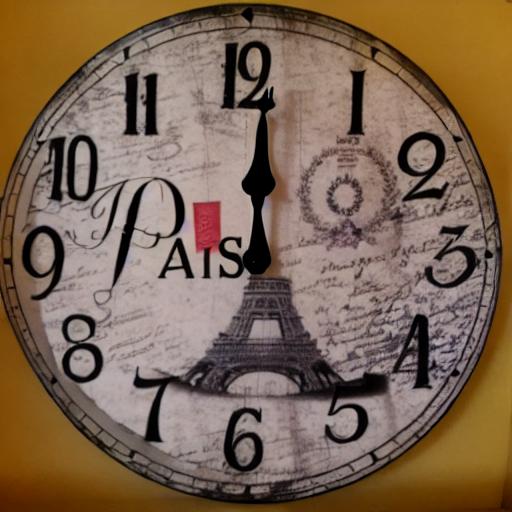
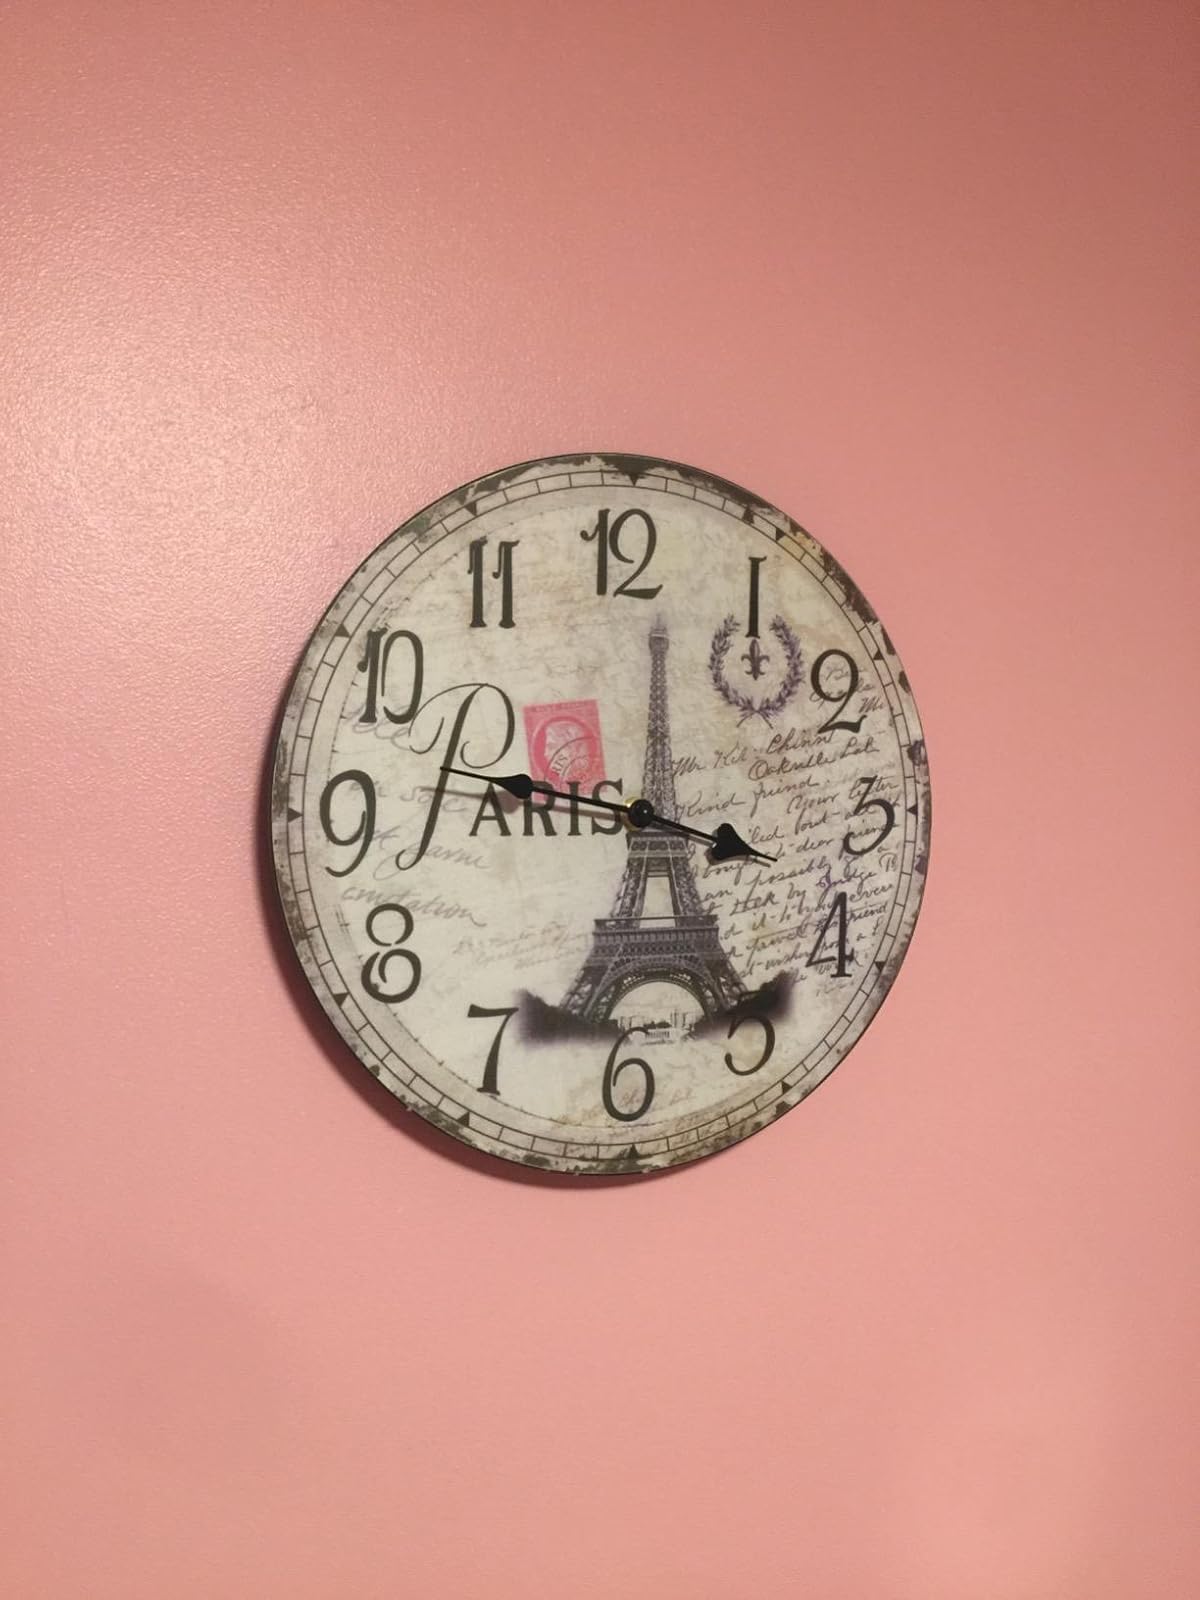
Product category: clock
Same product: no